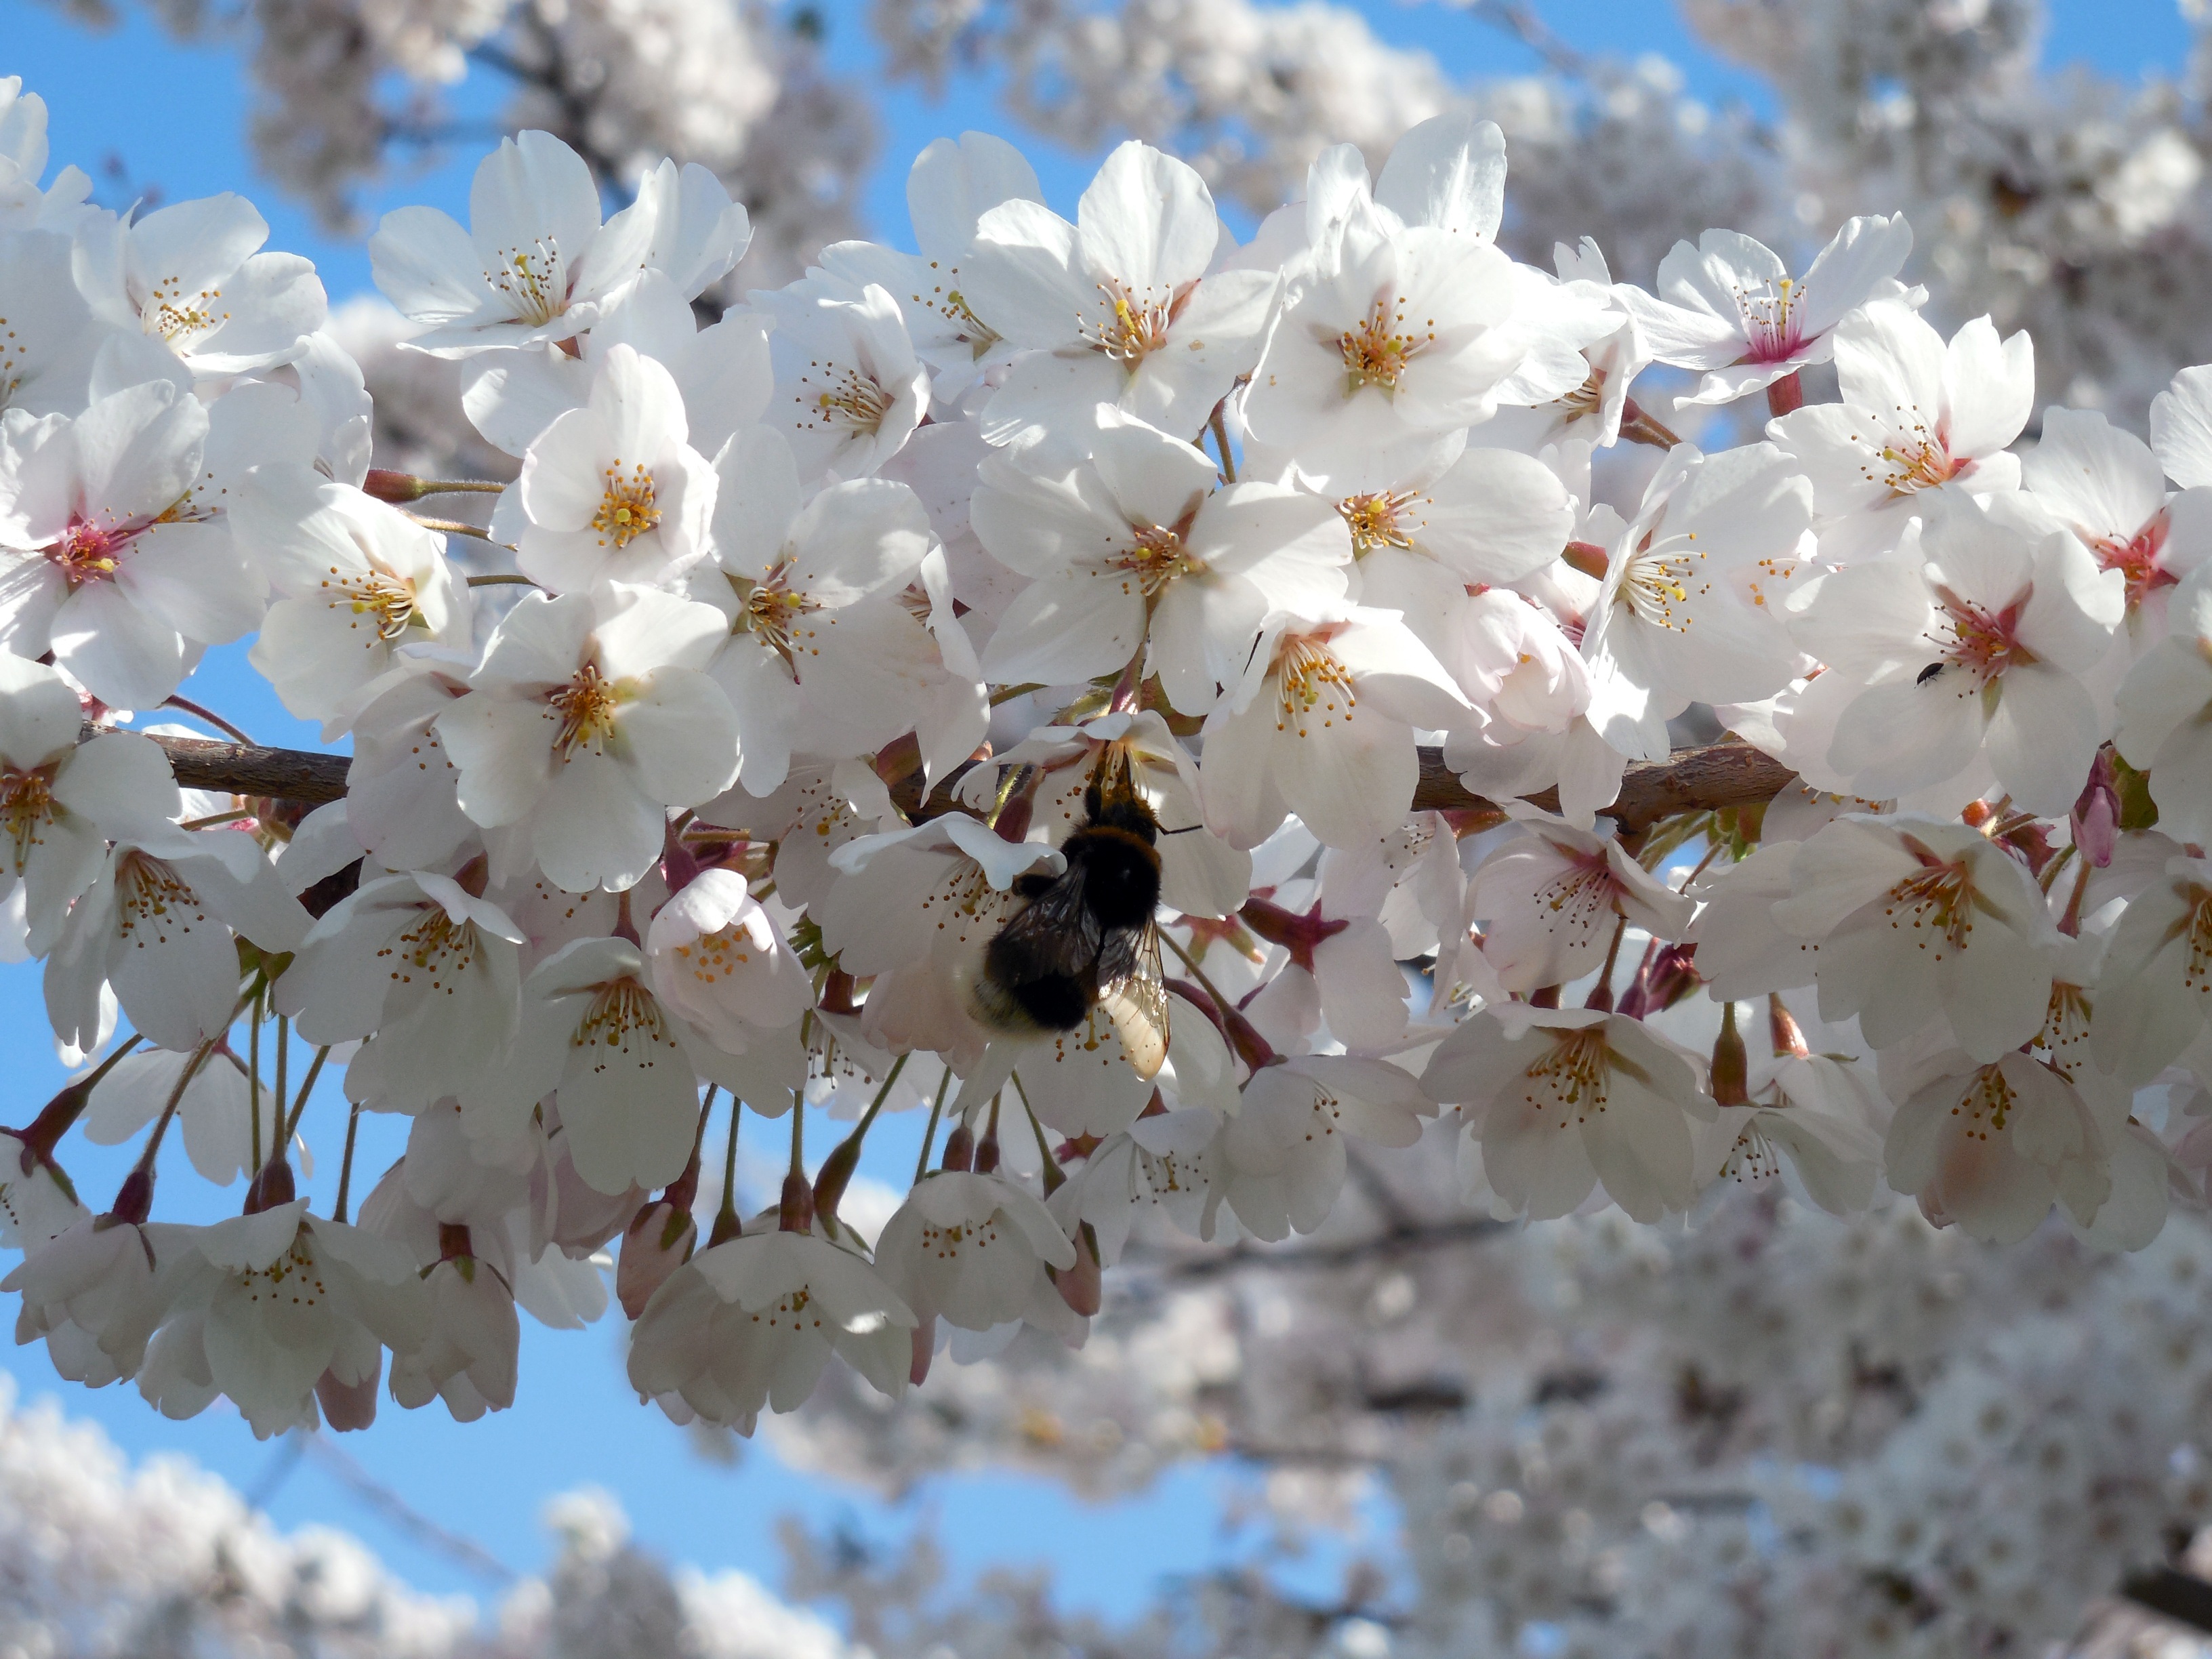
nature, branch, blossom, plant, flower, petal, bloom, spring, produce, insect, garden, flora, season, cherry blossom, flowers, hummel, macro photography, flowering plant, kisrchbl ten